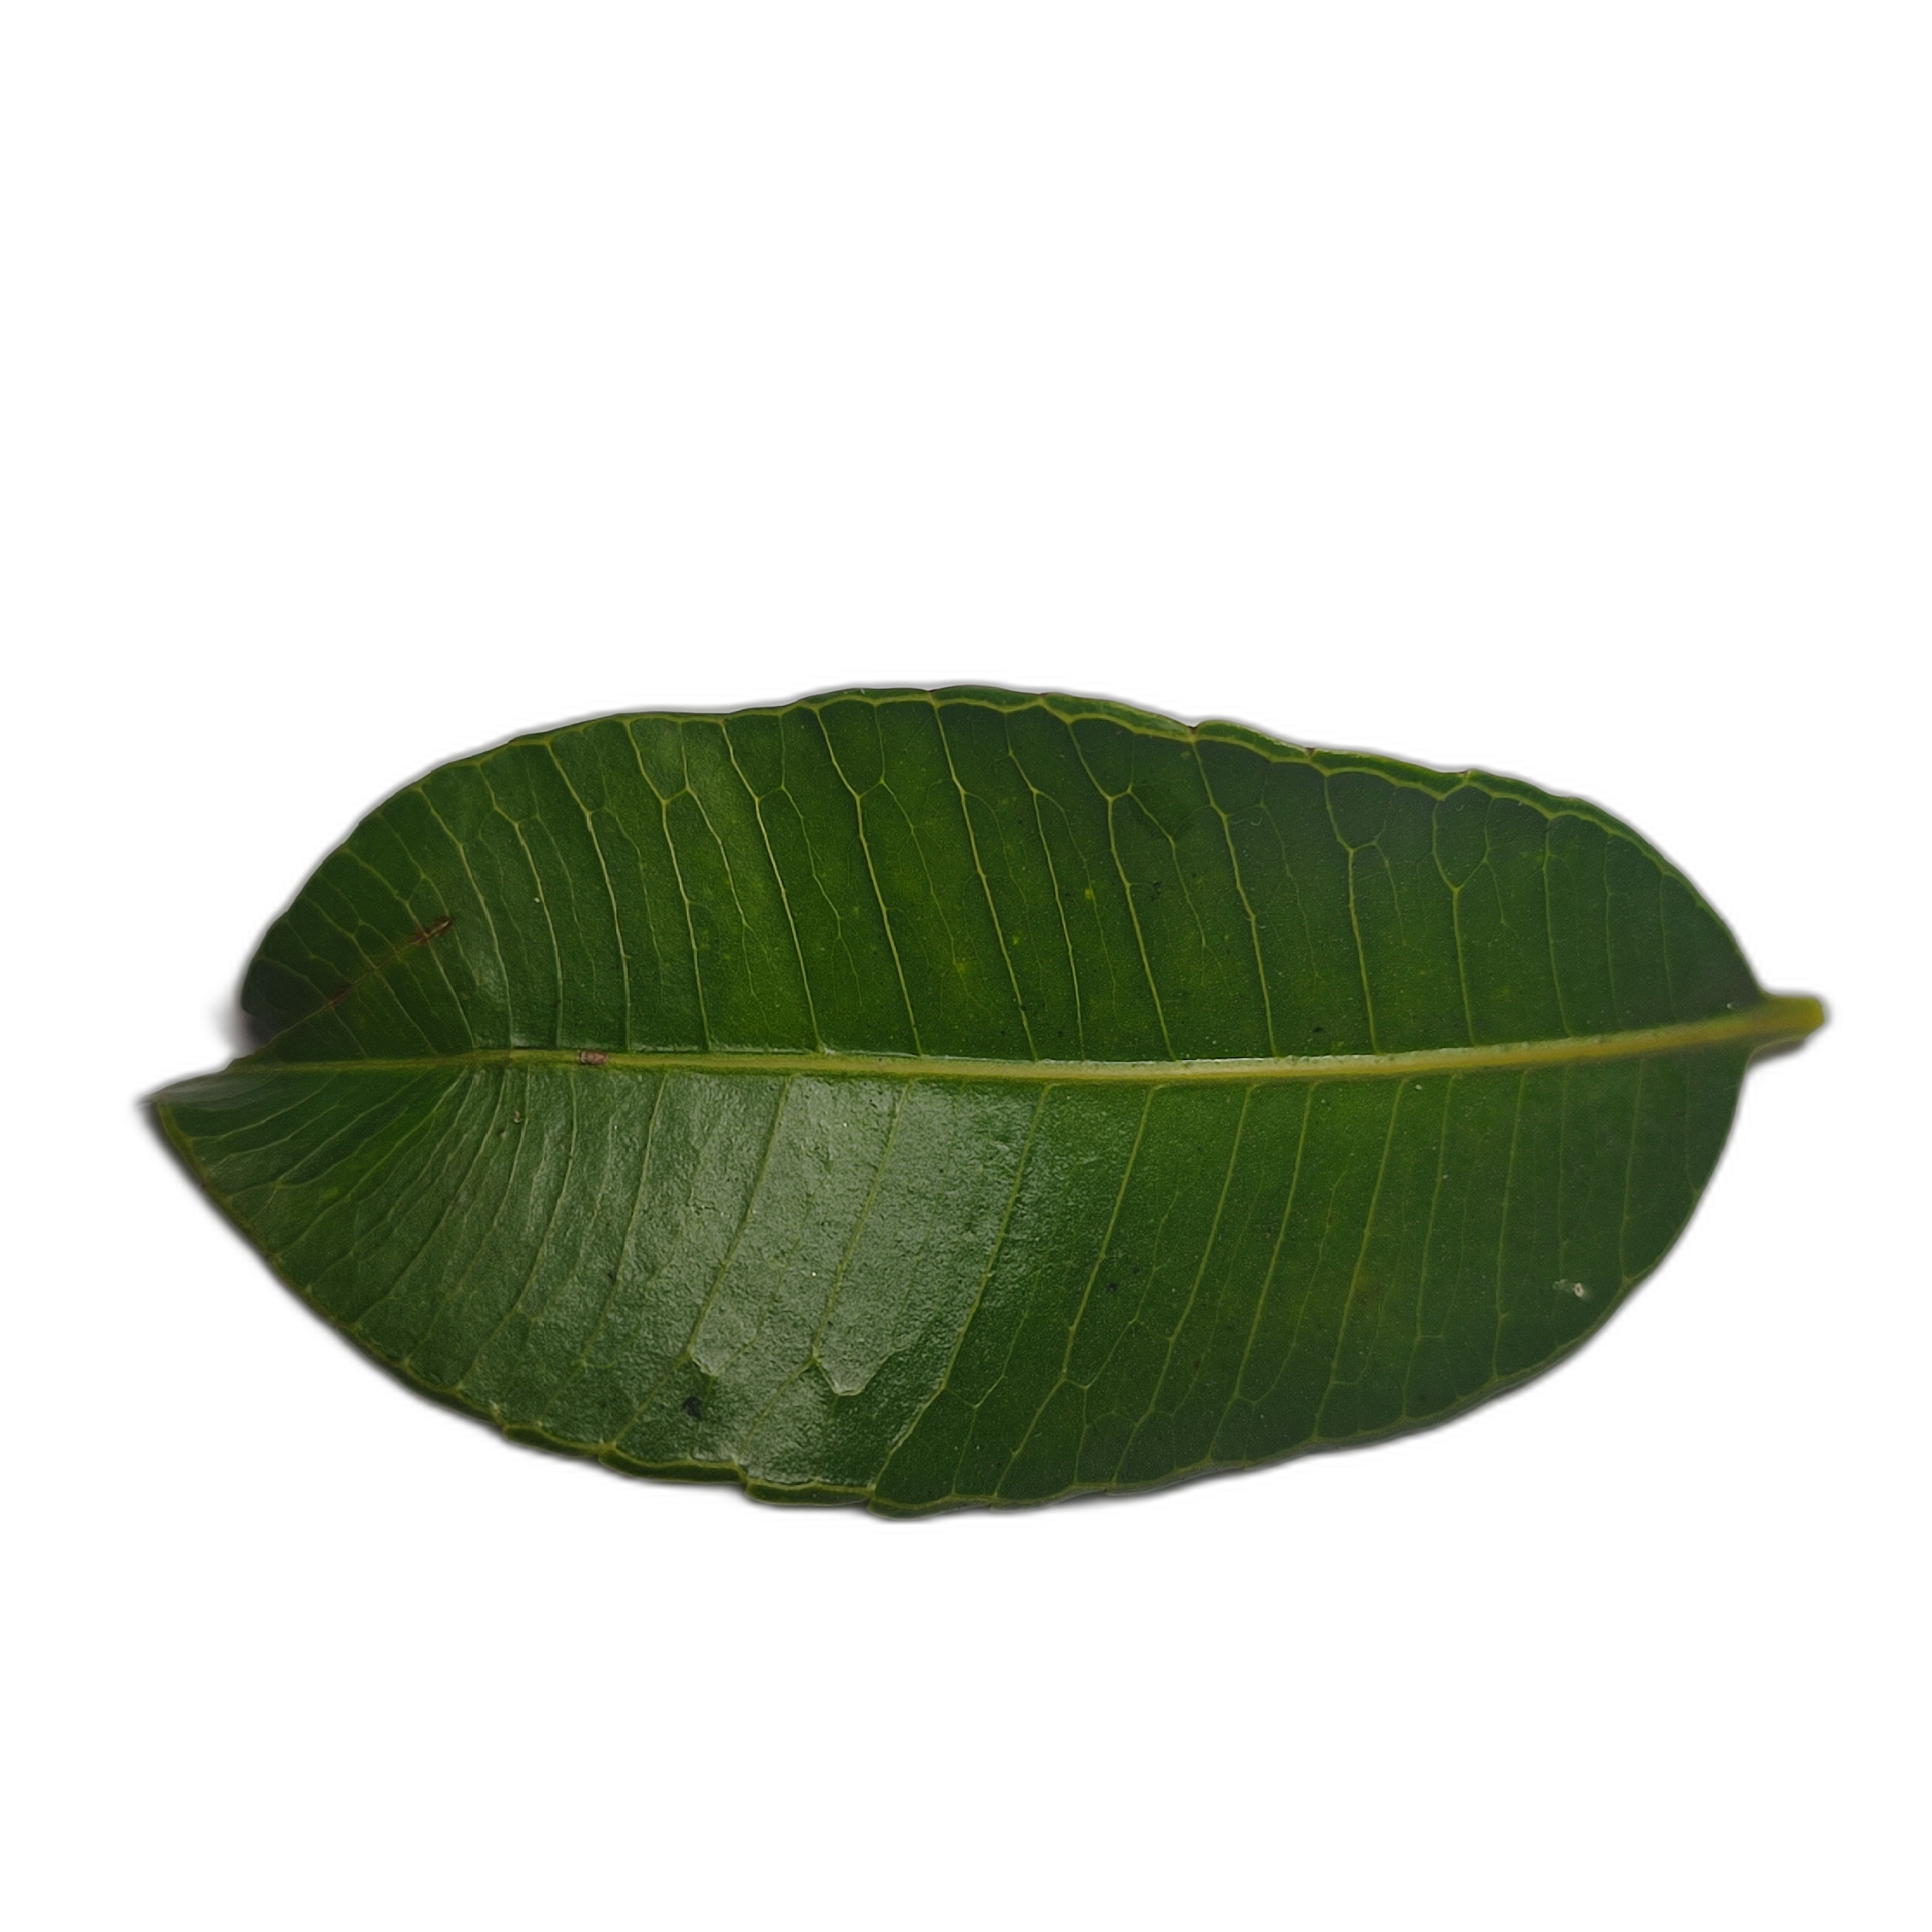
Label: healthy